Taisha-zukuri

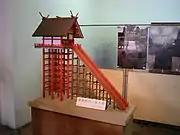
Reconstruction of Izumo Taisha's "honden" somewhat later, during the Kamakura period

Izumo Taisha's "honden" over time has gone through profound changes that have greatly decreased its size and changed its structure. In its present form, it is a gabled building 2x2 "ken" in size, with an entrance on the gabled end (a characteristic called . Like Ise Grand Shrine's, it has purely ornamental poles called "chigi" (vertical) and "katsuogi" (horizontal) on a cypress bark-covered roof, plus archaic features like gable-end pillars and a single central pillar. This pillar has a diameter of 10.9 cm, has no obvious structural role and is believed to have had a purely religious significance. The external stairway is covered by an independent bark-covered roof (see illustration in the gallery).